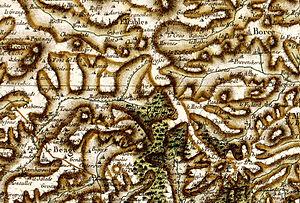
Borée, Le Béage, Les Estables et la Chartreuse de Bonnefoy sur la carte Cassini
La chartreuse de Bonnefoy, appelée aussi Notre-Dame de Bonnefoy, est un couvent du XIIᵉ siècle fondé dans le Haut Vivarais à proximité du mont Mézenc. Située à 1 310 mètres d'altitude, cette chartreuse, la plus haute de France, fut en butte aux destructions de la guerre de Cent Ans et des guerres de religion, puis à un incendie au XVIIIᵉ siècle. Ces avatars joints à un climat très rude contraignirent les chartreux à délaisser progressivement leur établissement pour s'installer à Brives-Charensac jusqu'à la Révolution française. Inoccupée et vendue comme bien national, la chartreuse fut démantelée à partir de 1840. Le seul vestige important encore intact est la maison du prieur avec la porte d'entrée de la chartreuse et la tour-clocher de l'église. Elle est actuellement en cours de restauration.
Le Béage est une commune française, située dans le département de l'Ardèche en région Auvergne-Rhône-Alpes.
Borée est une commune française, située dans le département de l'Ardèche en région Auvergne-Rhône-Alpes.
Les Estables est une commune française située dans le département de la Haute-Loire, aux confins du Velay et du Vivarais. Le village est entouré du mont Mézenc et du mont d'Alambre. Le village attire en hiver de nombreux touristes notamment grâce à sa station de ski. L'été, c'est le tourisme vert qui prend le relais.